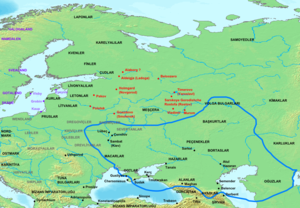
Les Khazars sont un peuple semi-nomade turc d’Asie centrale ; leur existence est attestée entre le VIᵉ et le XIIIᵉ siècle apr. J.-C.